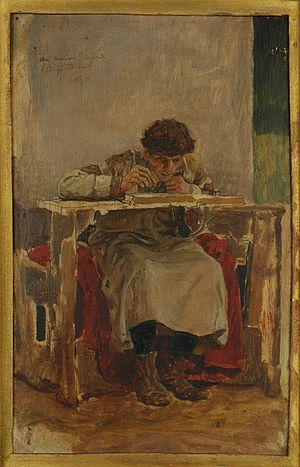
Irnerius fut un jurisconsulte et un professeur de droit italien de la fin du XIᵉ et du début du XIIᵉ siècle.